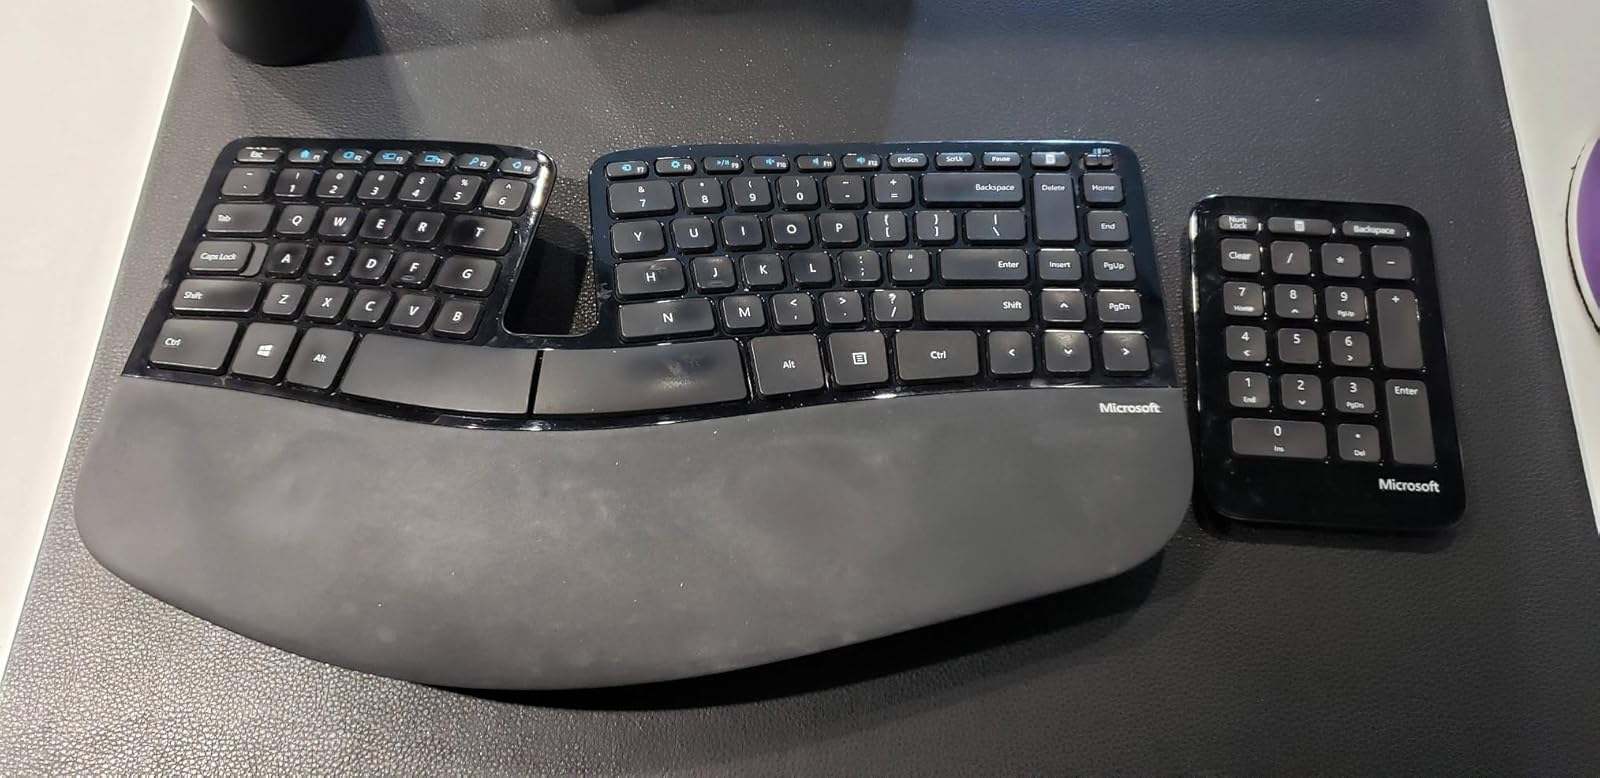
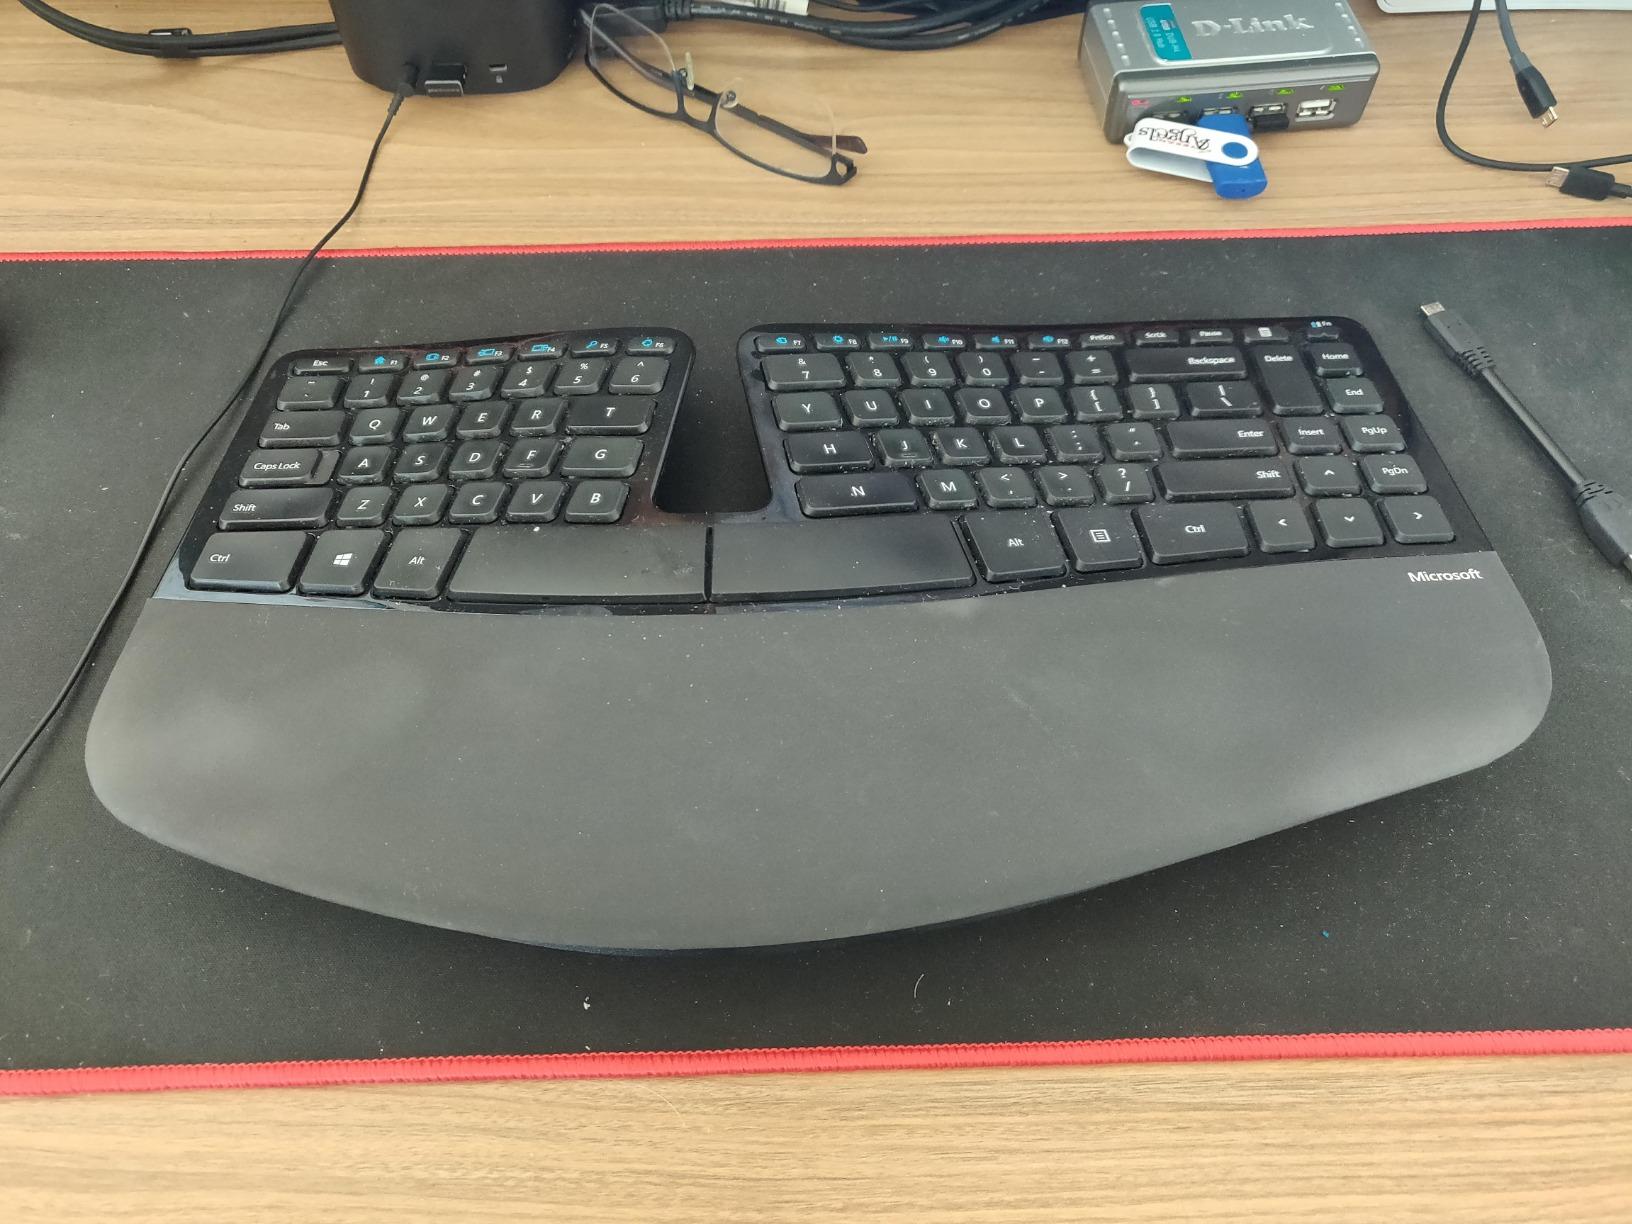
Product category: keyboard
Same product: yes